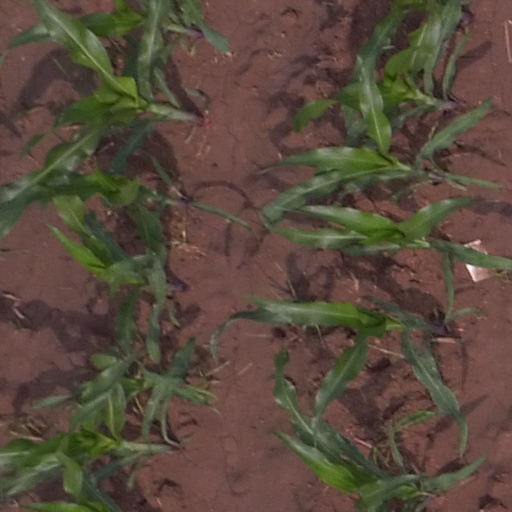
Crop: maize; corn